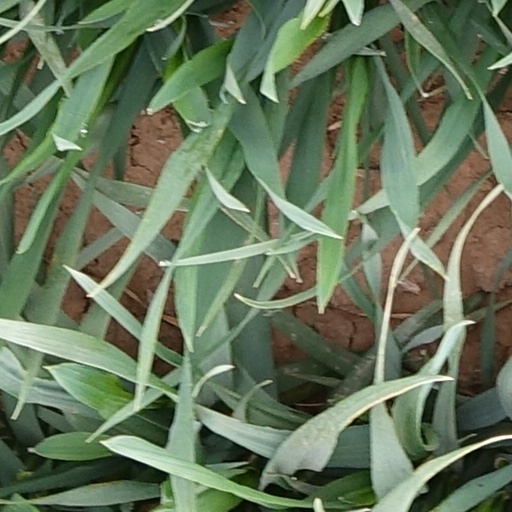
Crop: wheat